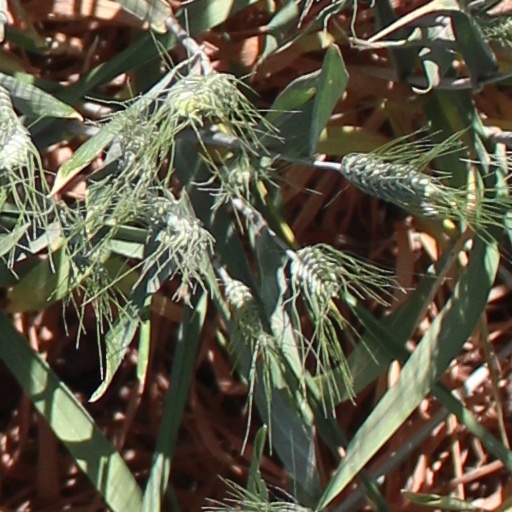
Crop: wheat